Lister Motor Company

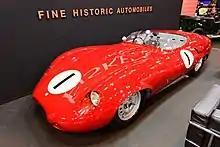
The Lister-Chevrolet, designed by Frank Costin

For 1959, Lister hired aerodynamicist Frank Costin who produced entirely new bodywork built around a new Chevrolet Corvette power plant. However, the front-engine layout of the new Lister-Chevrolet was quickly eclipsed by the rear-engine layout of the new Cooper sports car. By the end of 1959 Lister withdrew from competition although production of sports cars continued for customers.